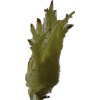
Label: images